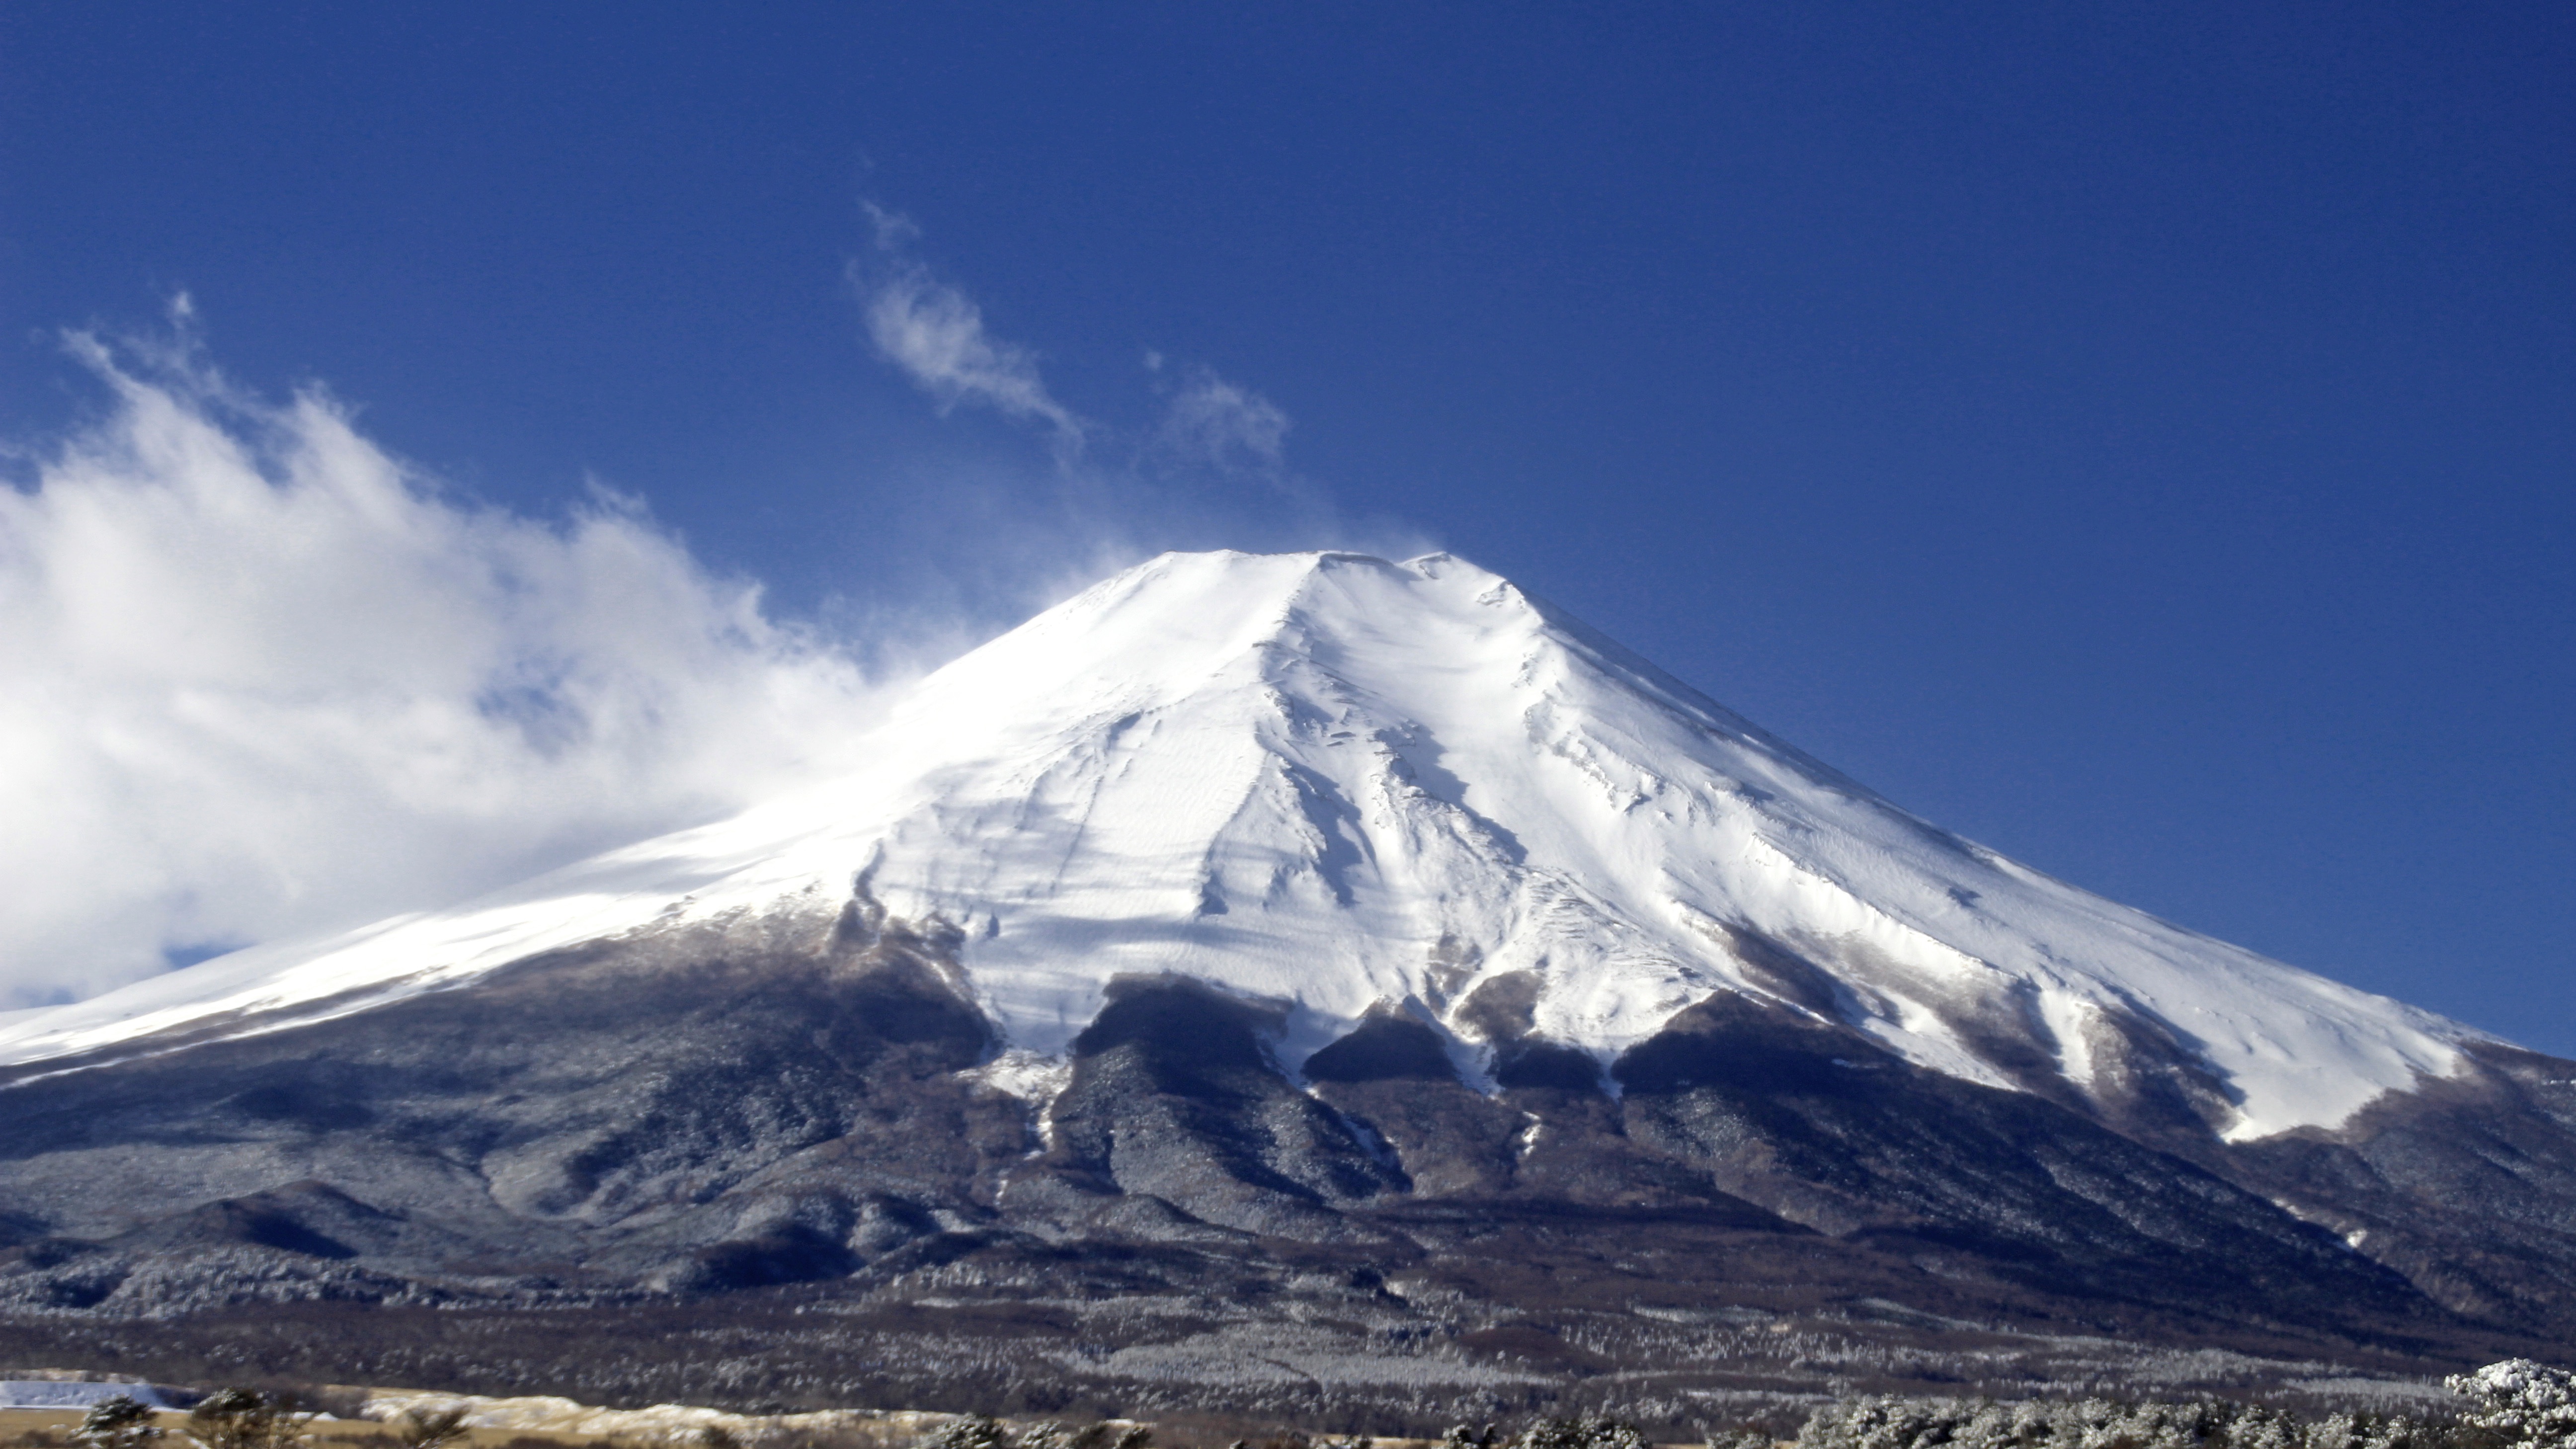
landscape, nature, mountain, snow, sky, peak, mountain range, travel, scenery, volcano, blue, japan, ridge, summit, plateau, fuji, fell, fujisan, landform, stratovolcano, geographical feature, mountainous landforms, geological phenomenon, volcanic landform, shield volcano